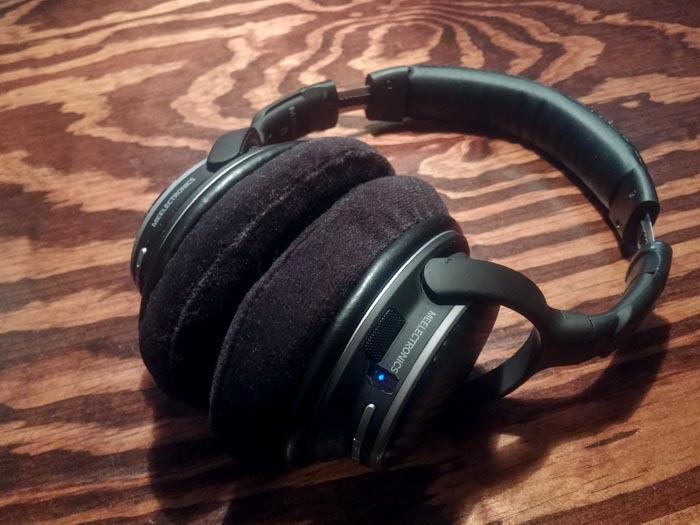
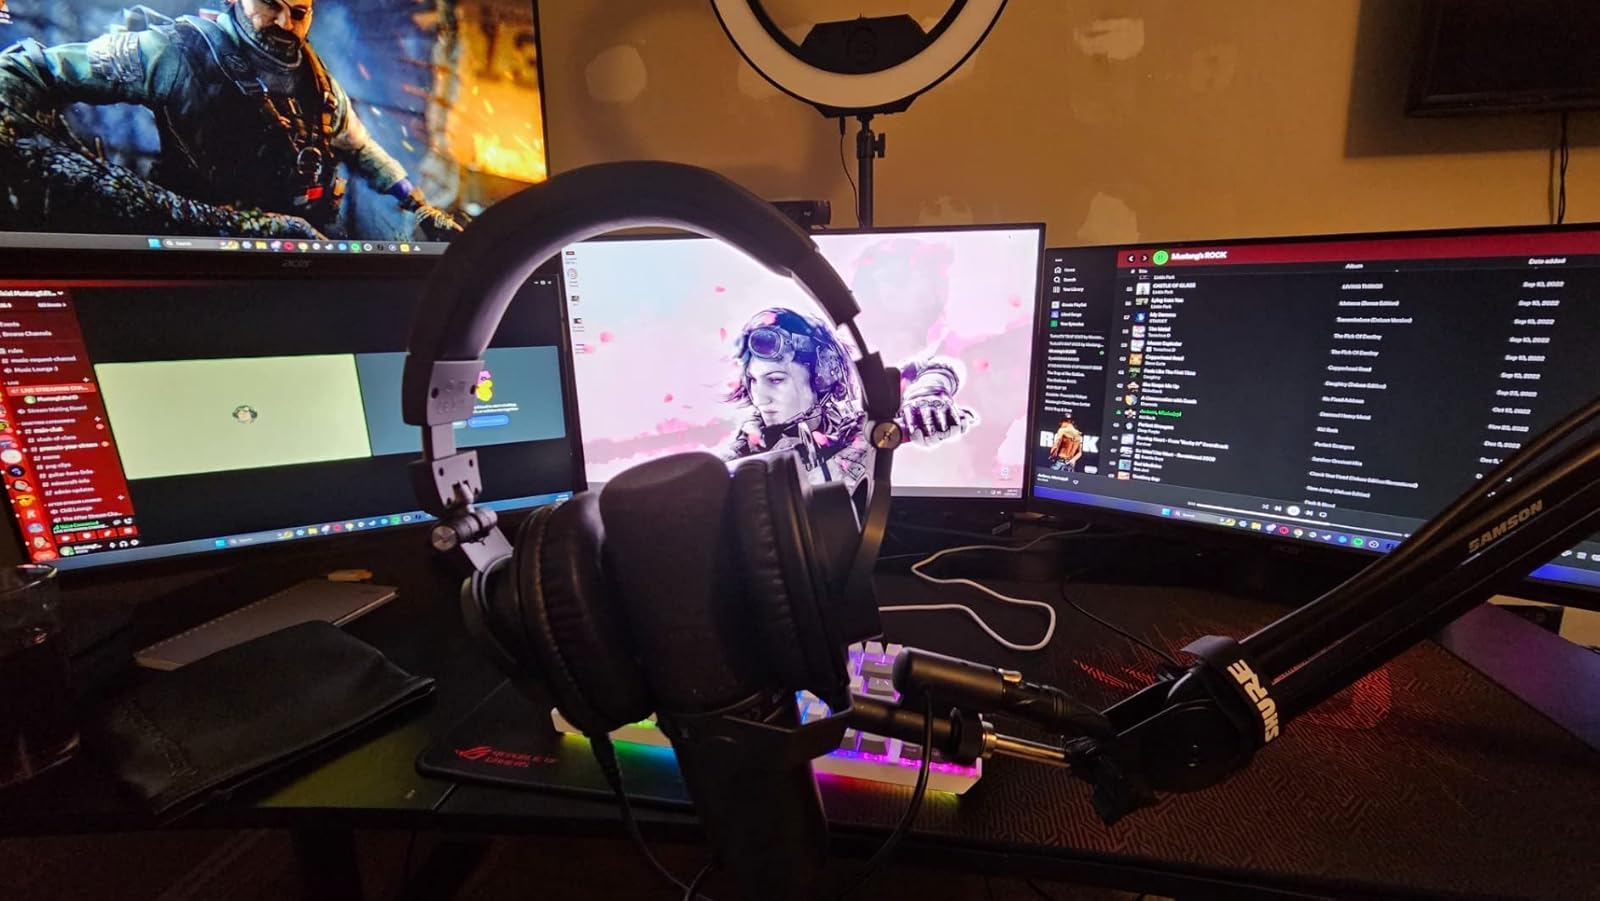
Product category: headphones
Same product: no